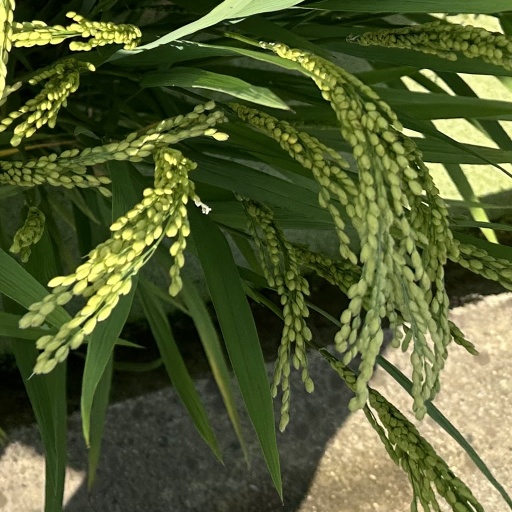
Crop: rice